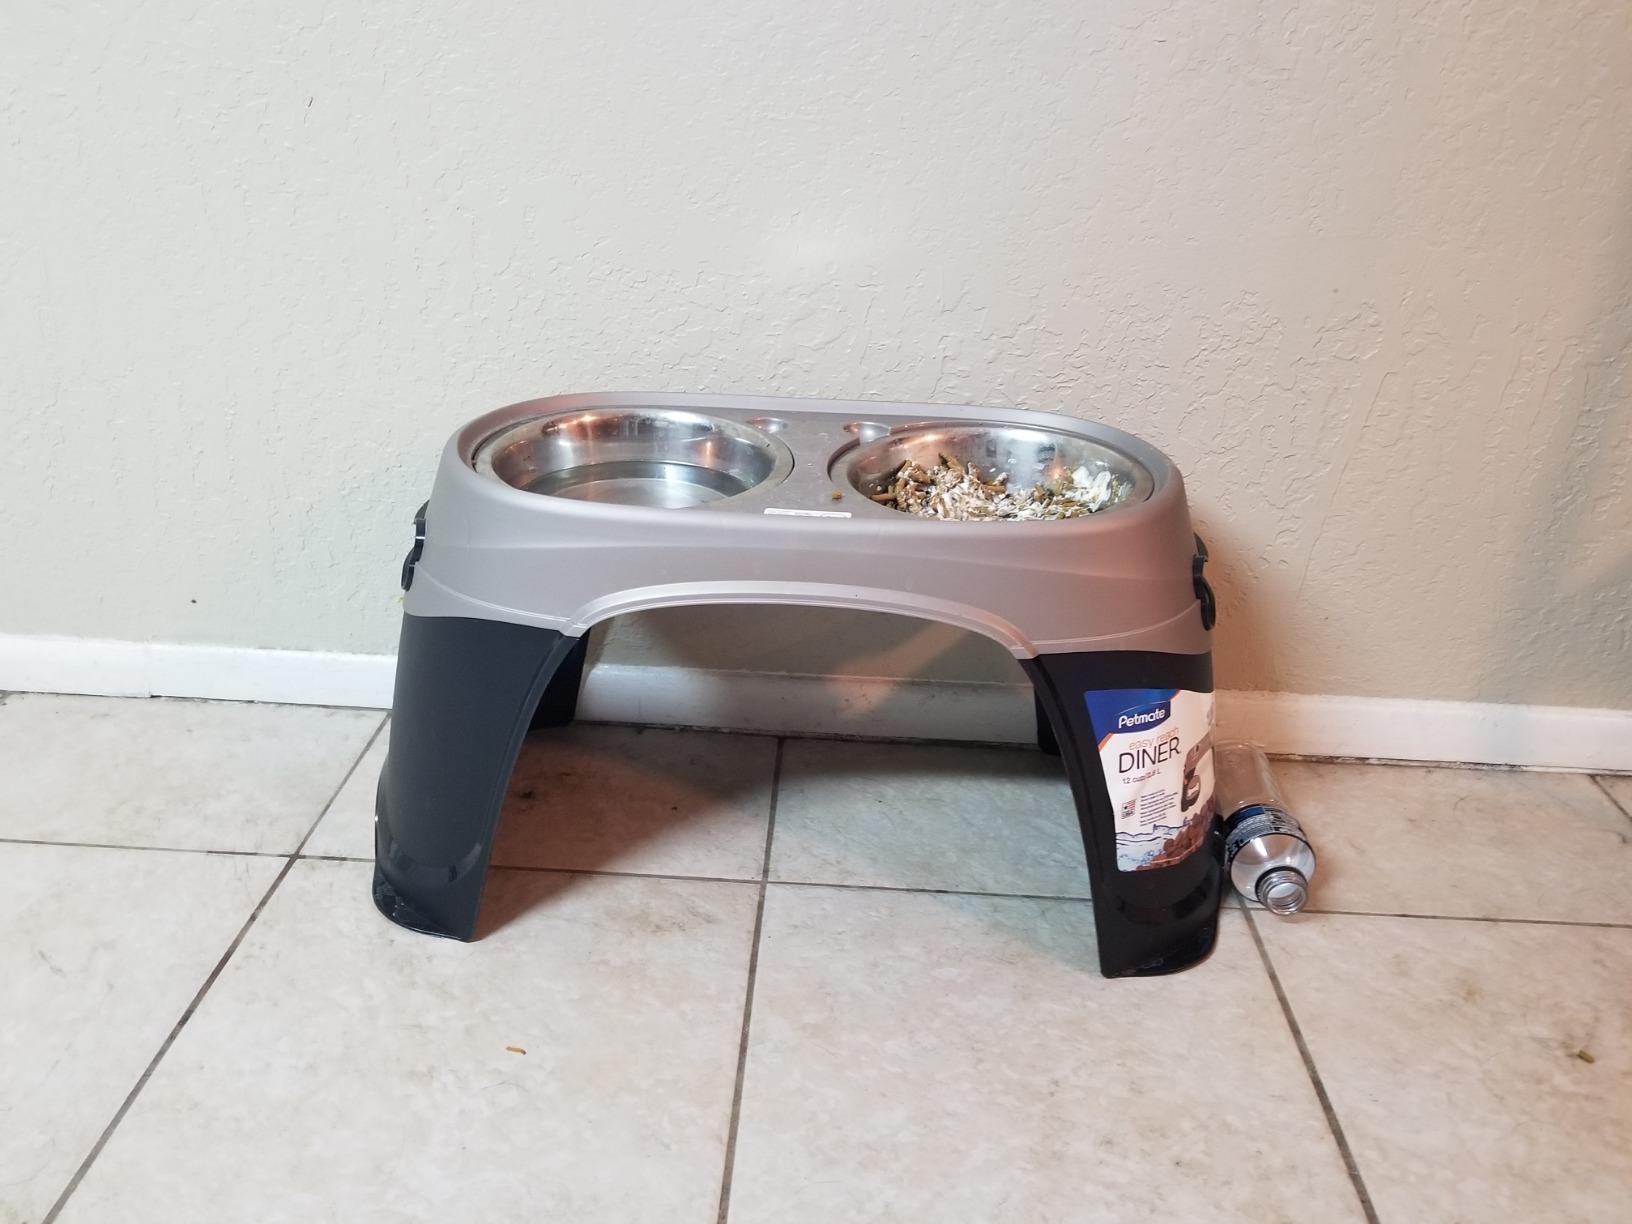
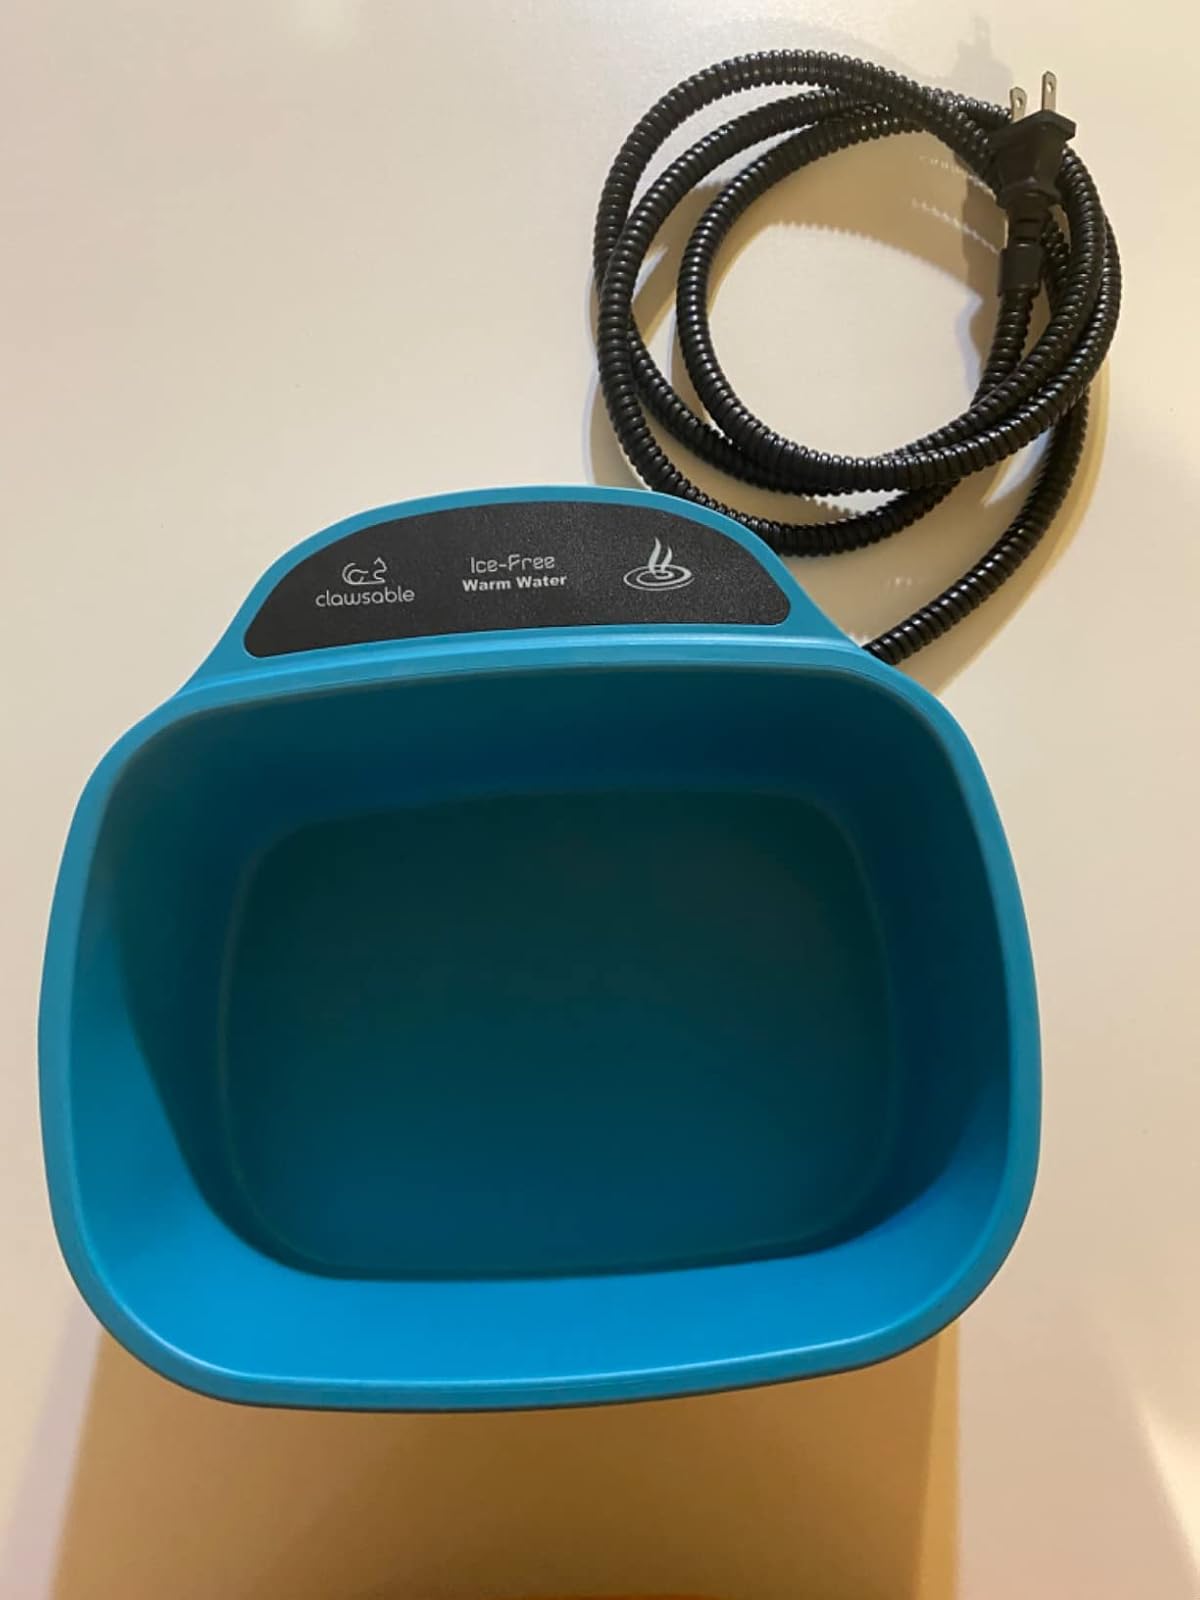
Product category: items_bowl
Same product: no